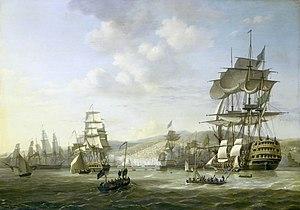
La régence d'Alger est un ancien État d'Afrique du Nord, intégré à l'Empire ottoman tout en étant autonome, dont l'existence, de 1516 à 1830, a précédé la colonisation de l'Algérie par la France. Située entre la régence de Tunis, à partir de 1574, à l'Est et l'Empire chérifien, à partir de 1553, à l'ouest, la Régence s'étendait à l'origine dans des limites allant de La Calle à l'Est aux Trara à l'ouest et d'Alger à Biskra, et s'est ensuite déployée jusqu'aux actuelles frontières orientale et occidentale de l'Algérie.